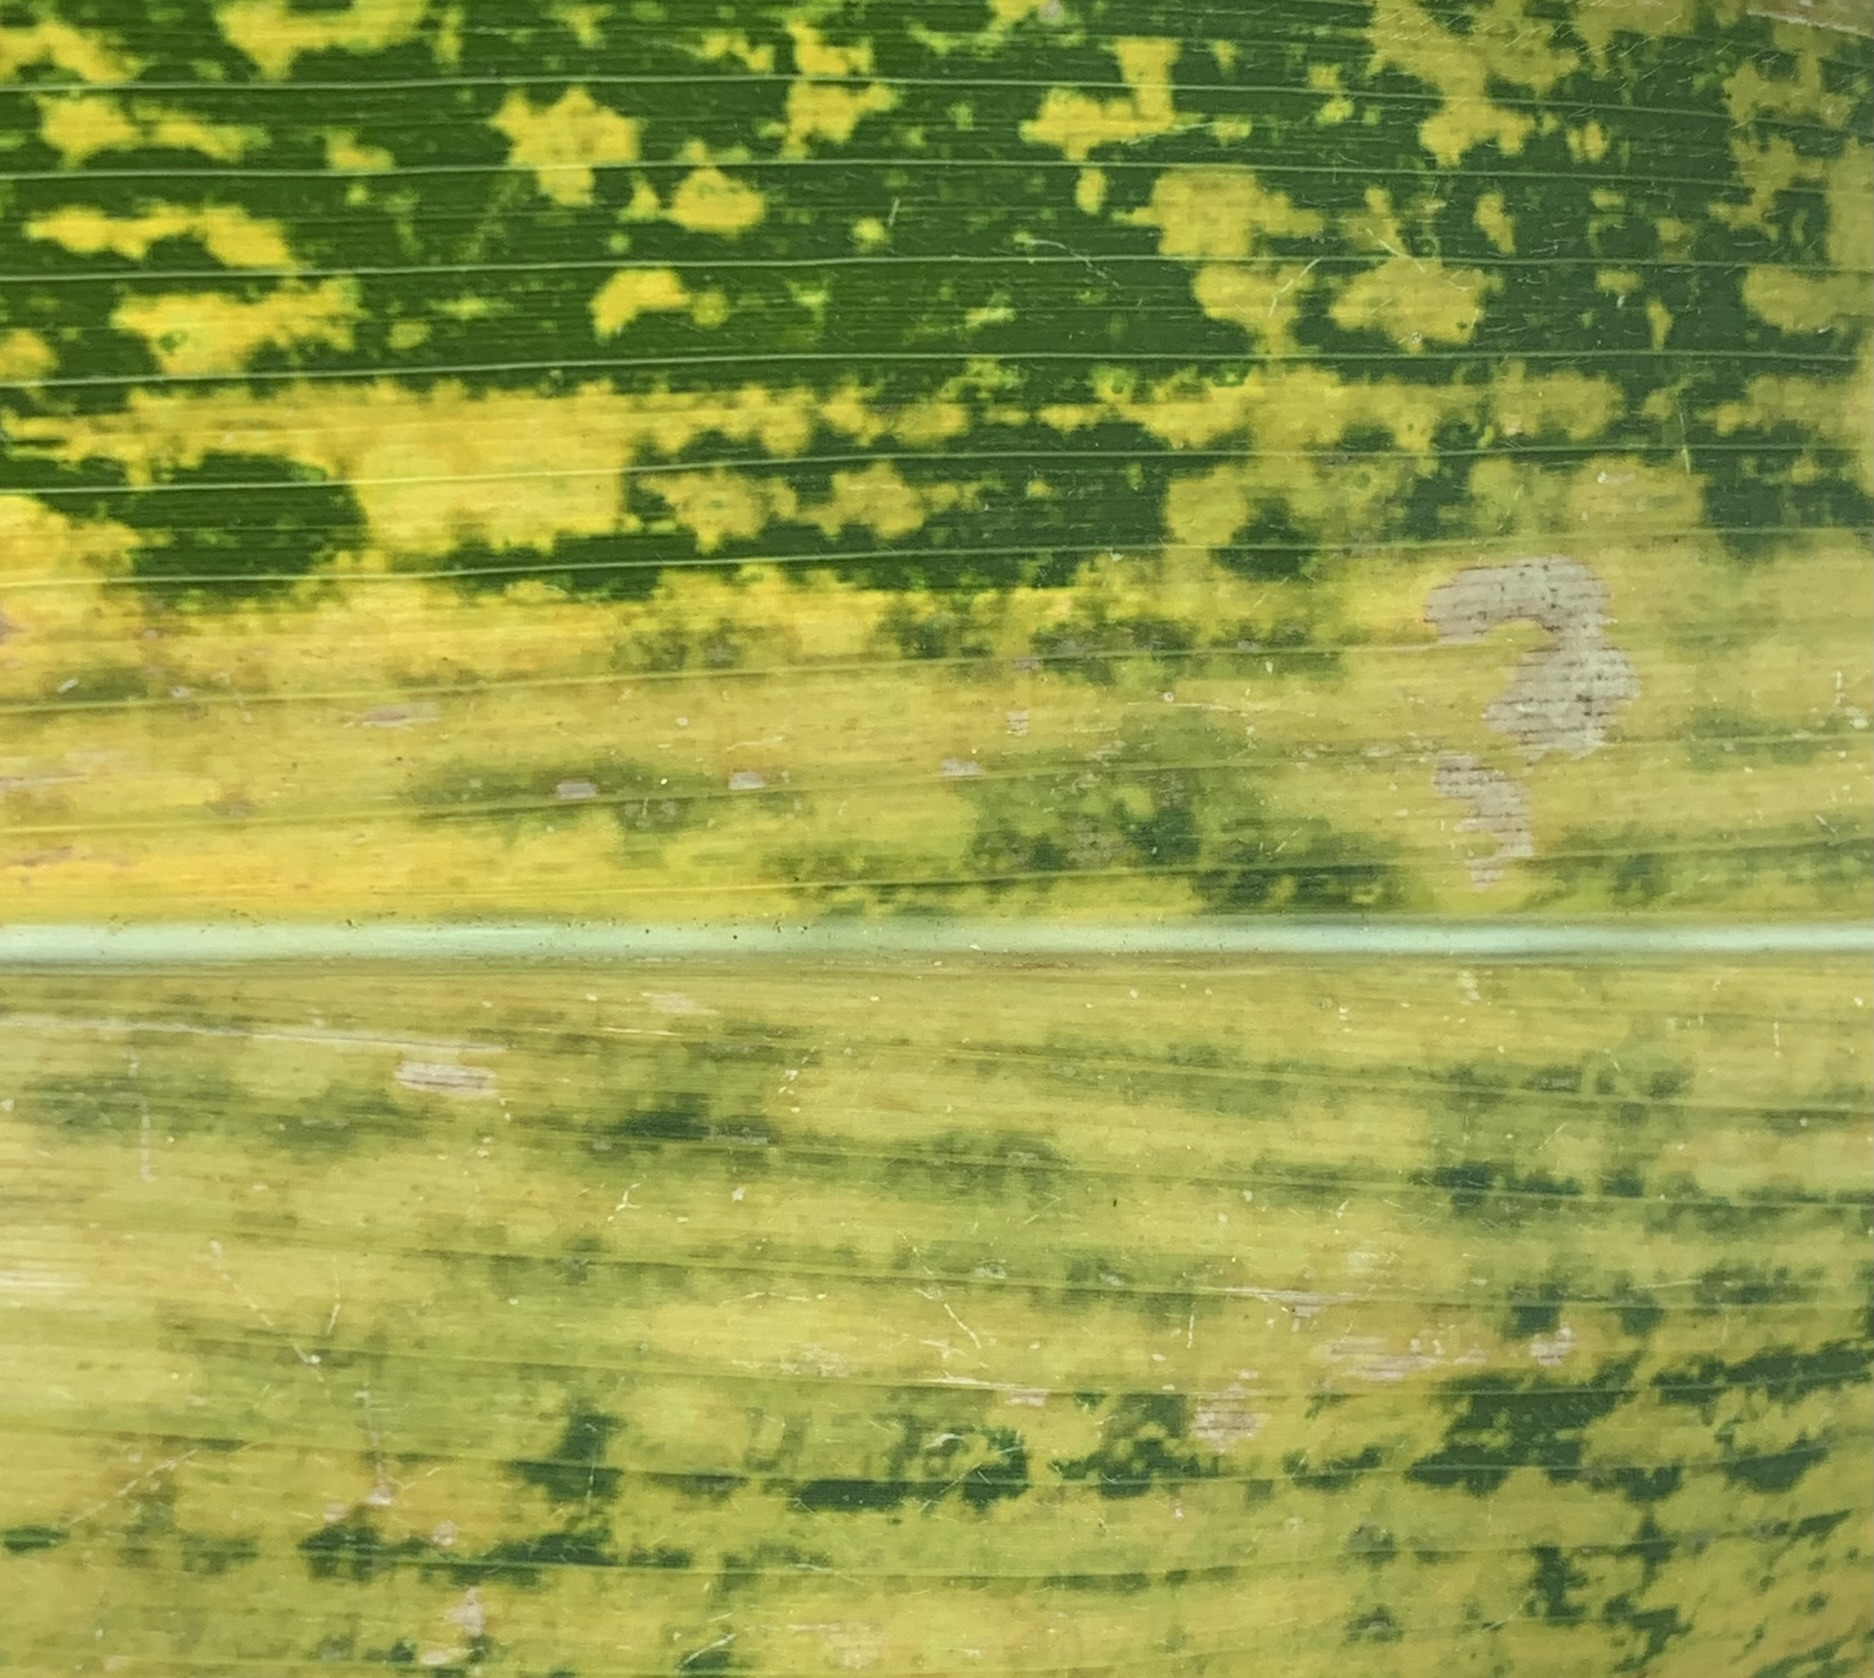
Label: MLN